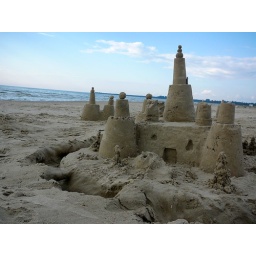
castle in the sand